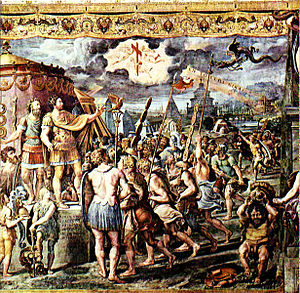
In hoc signo vinces
Udsnit af Visione della Croce di Costantino af Raphael, som viser Konstantins åbenbaring af korset og den græske tekst εν τούτω νίκα, før Slaget ved den milviske bro
"In hoc signo vinces er en latinsk oversættelse af den græske sentens ""εν τούτω νίκα"" der betyder ""i dette tegn skal du sejre"".